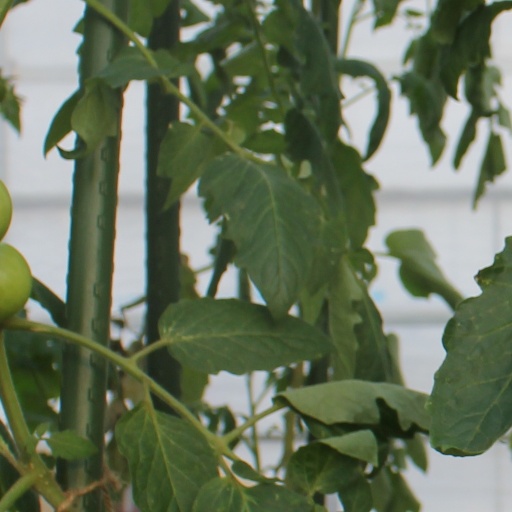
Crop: tomato